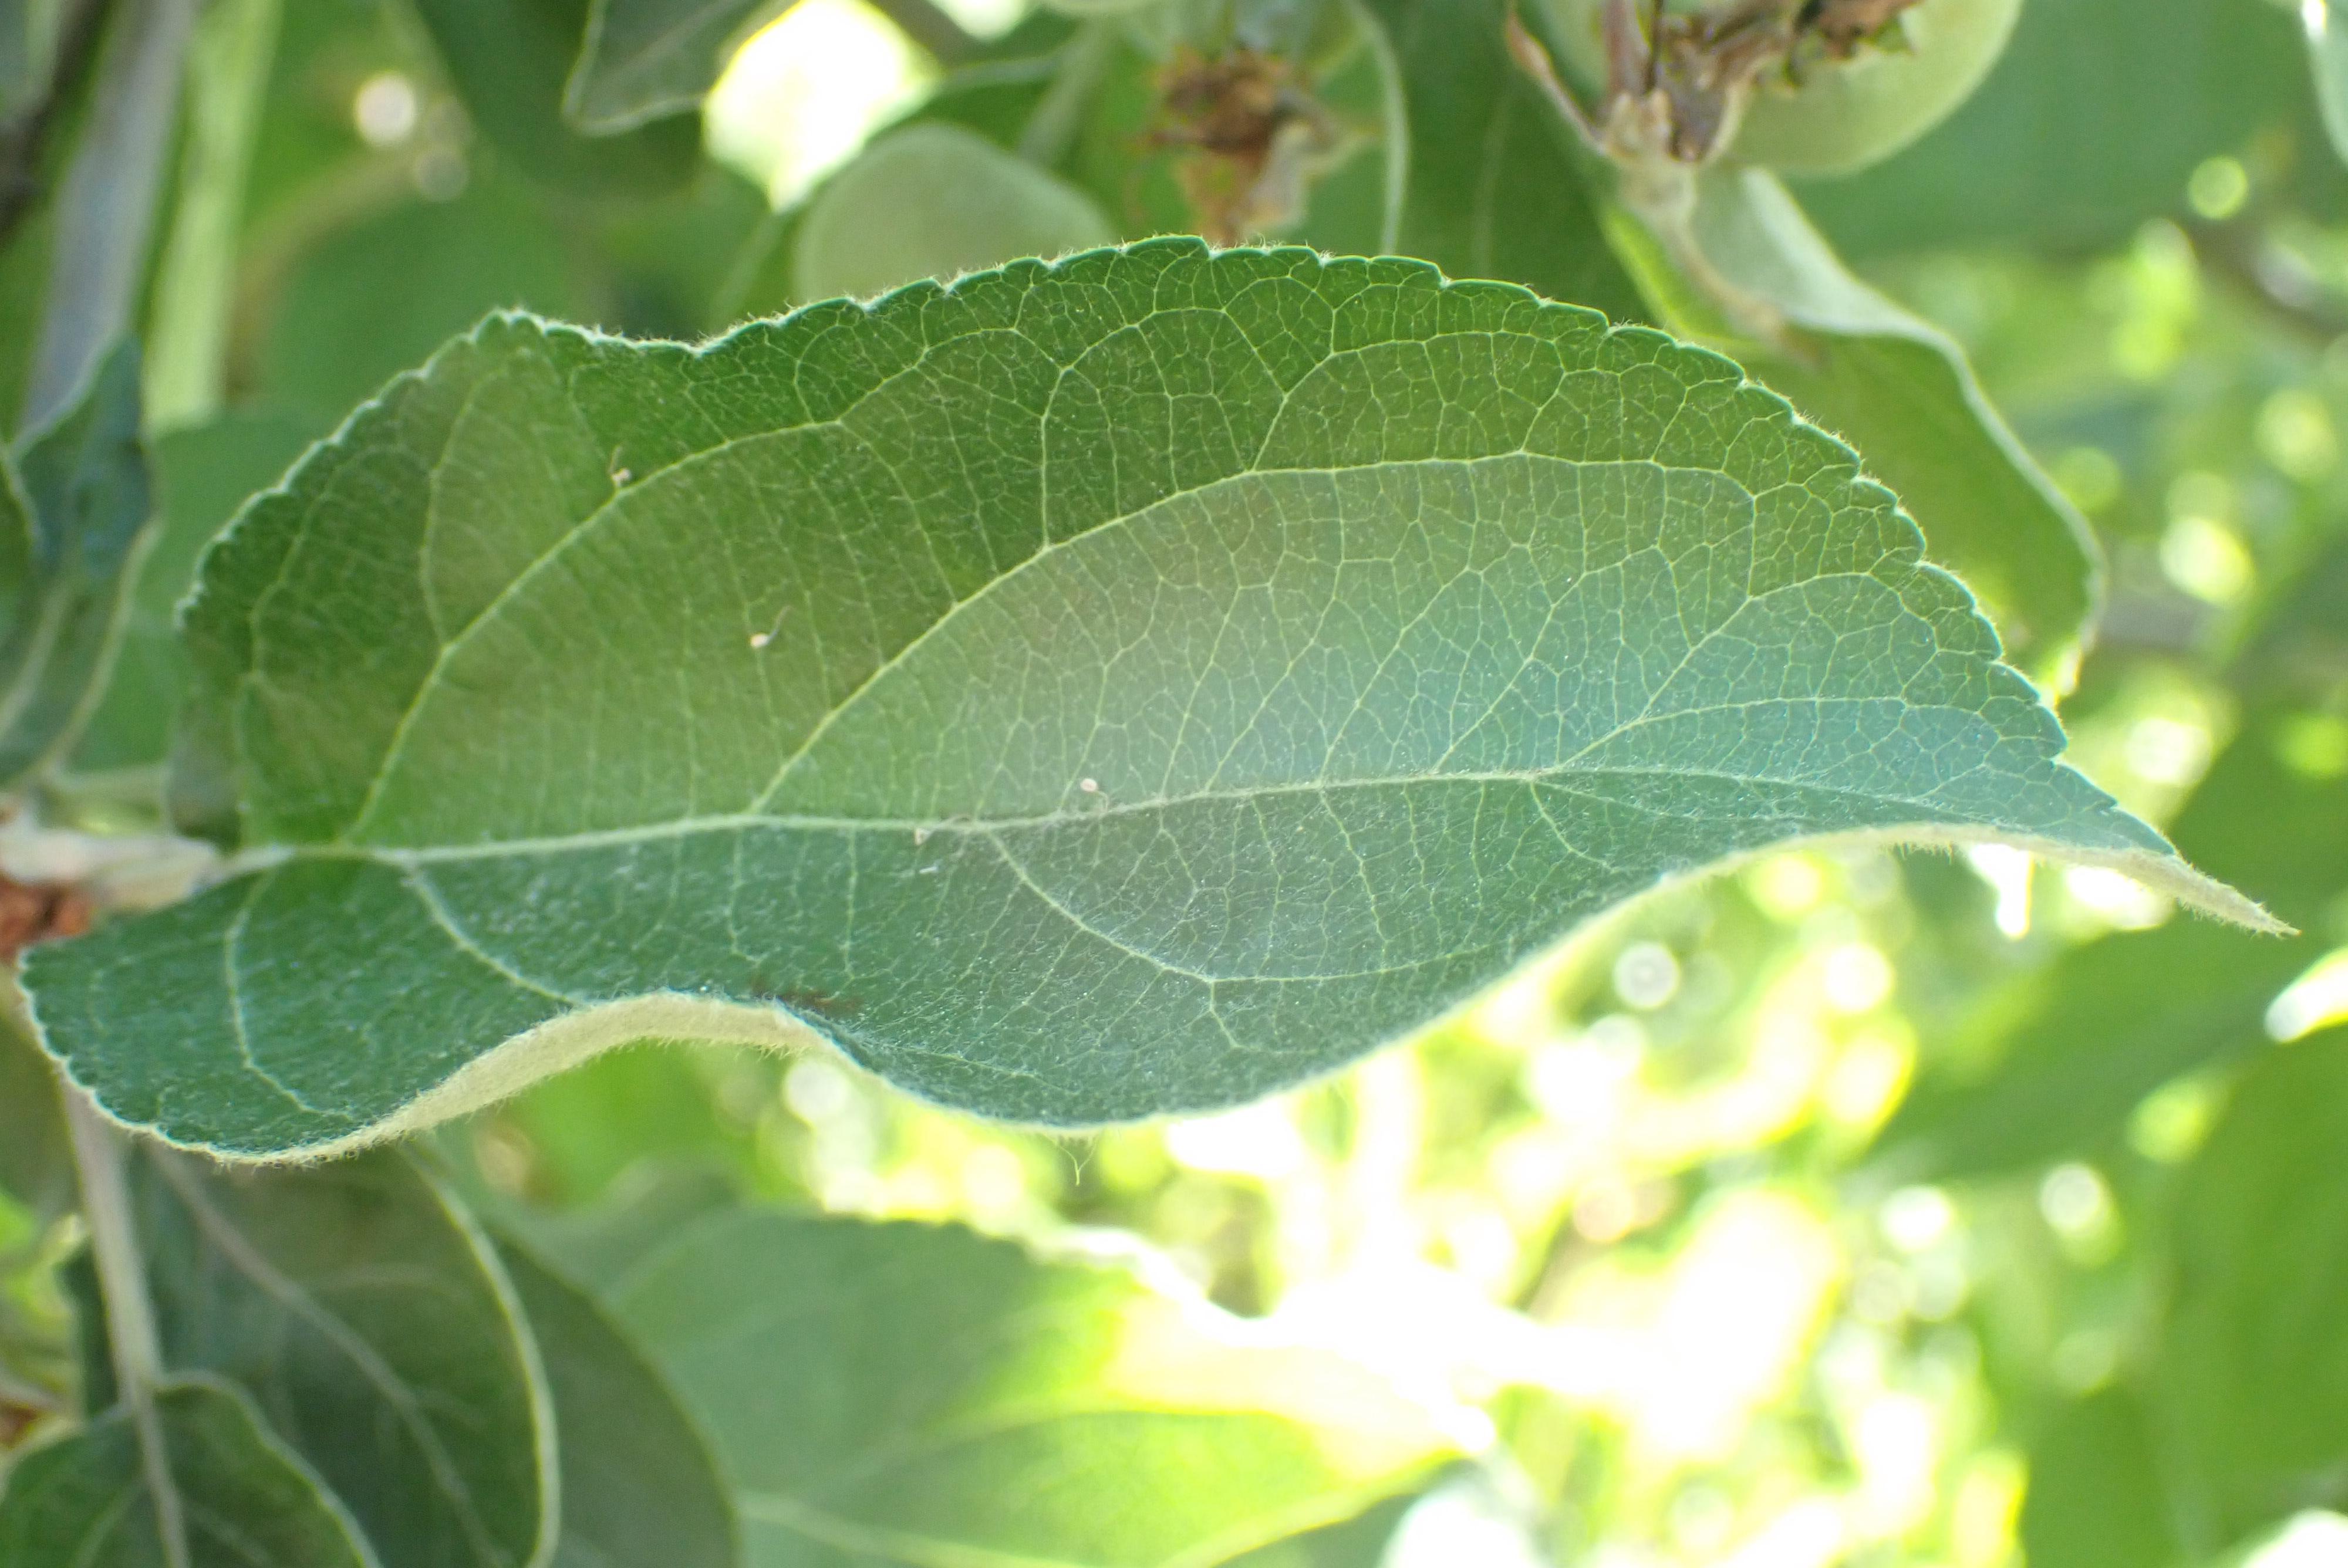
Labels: healthy